Interchange (road)

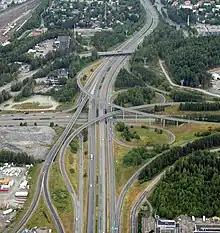
An aerial view of the Lakalaiva interchange in the Tampere Ring Road between the Highway 3 (E12) and Highway 9 (E63) near city of Tampere.

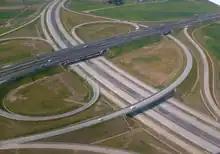
An interchange between the M0 and M4 motorways outside Budapest, showcases directional, semi-directional, and loop ramps.

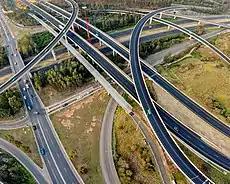
The Light Horse Interchange in Sydney, the largest in Australia.

"Note:" The descriptions of interchanges apply to countries where vehicles drive on the right side of the road. For left-side driving, the layout of junctions is mirrored. Both North American (NA) and British (UK) terminology is included.